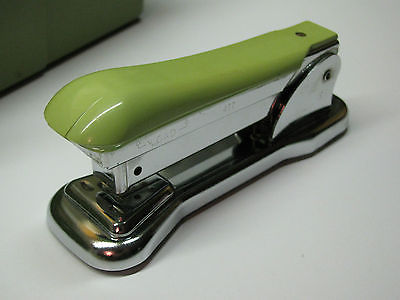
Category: stapler